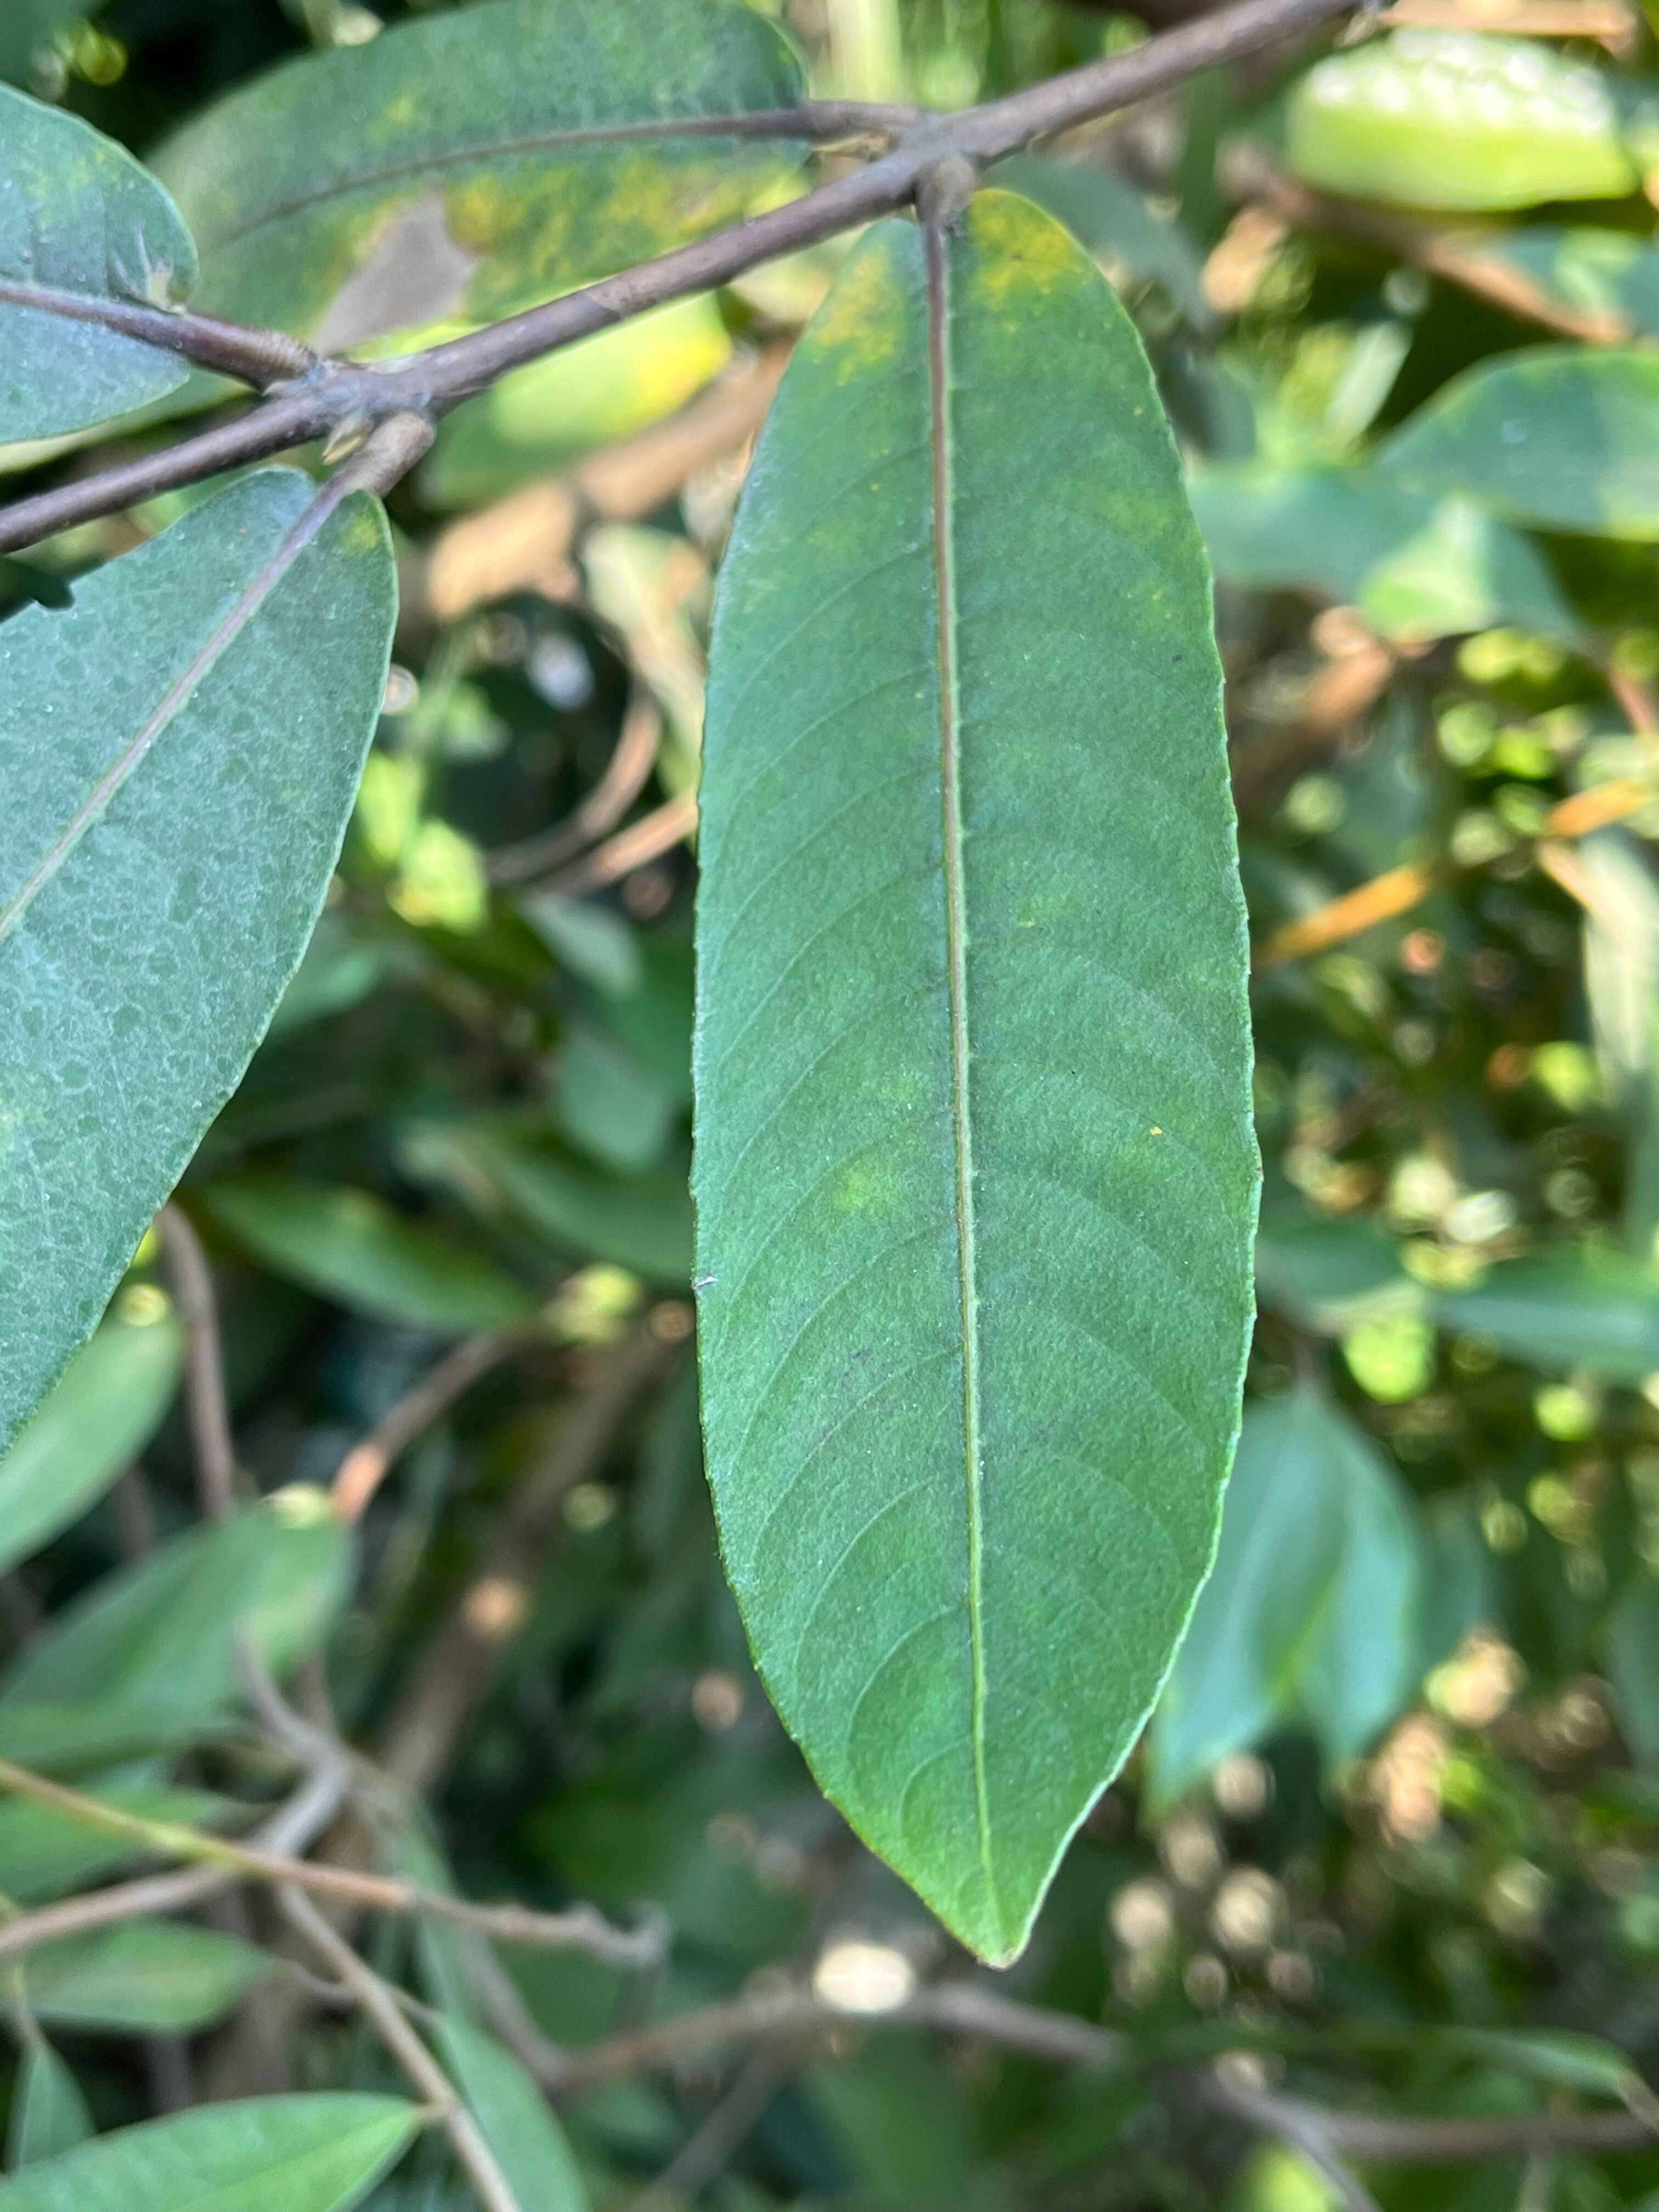
Plant species: terminalia-arjuna